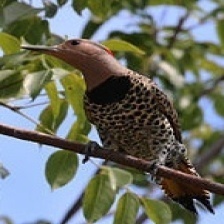
Species: NORTHERN FLICKER
Scientific name: COLAPTES AURATUS